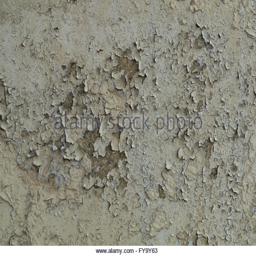
person cracked paint on an old wall